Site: brandenburg
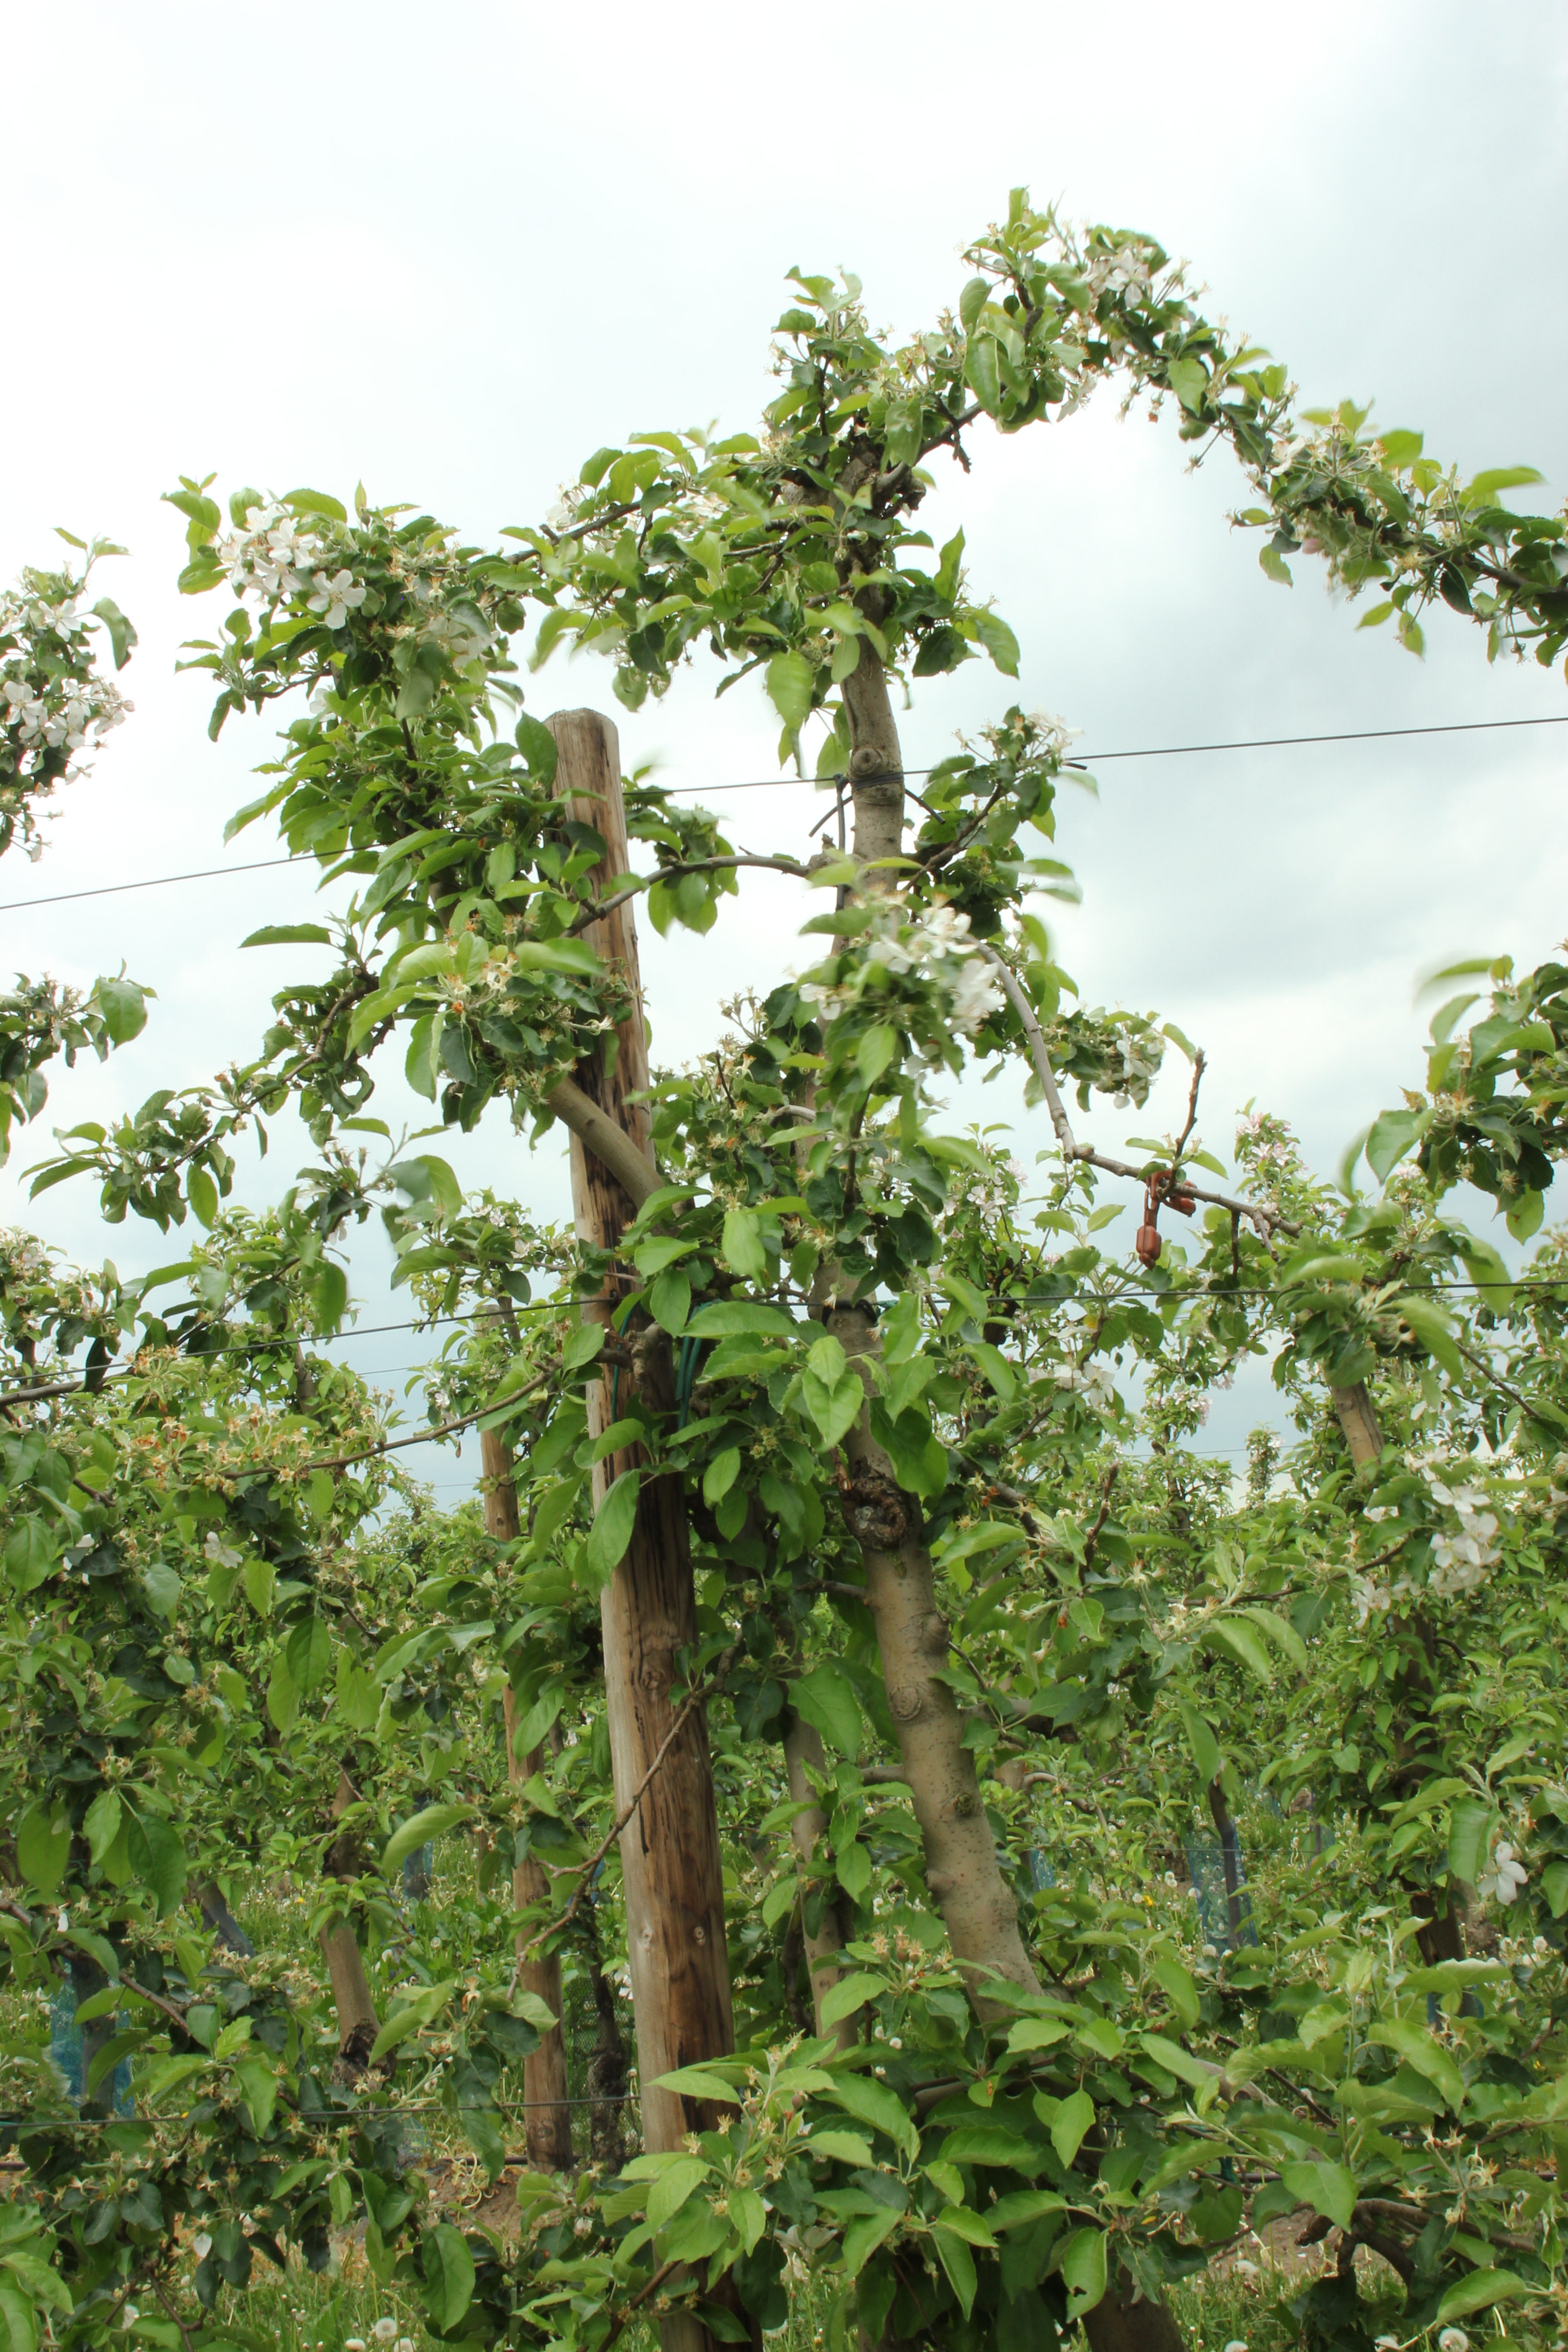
Growth stage (BBCH 67): Flowering